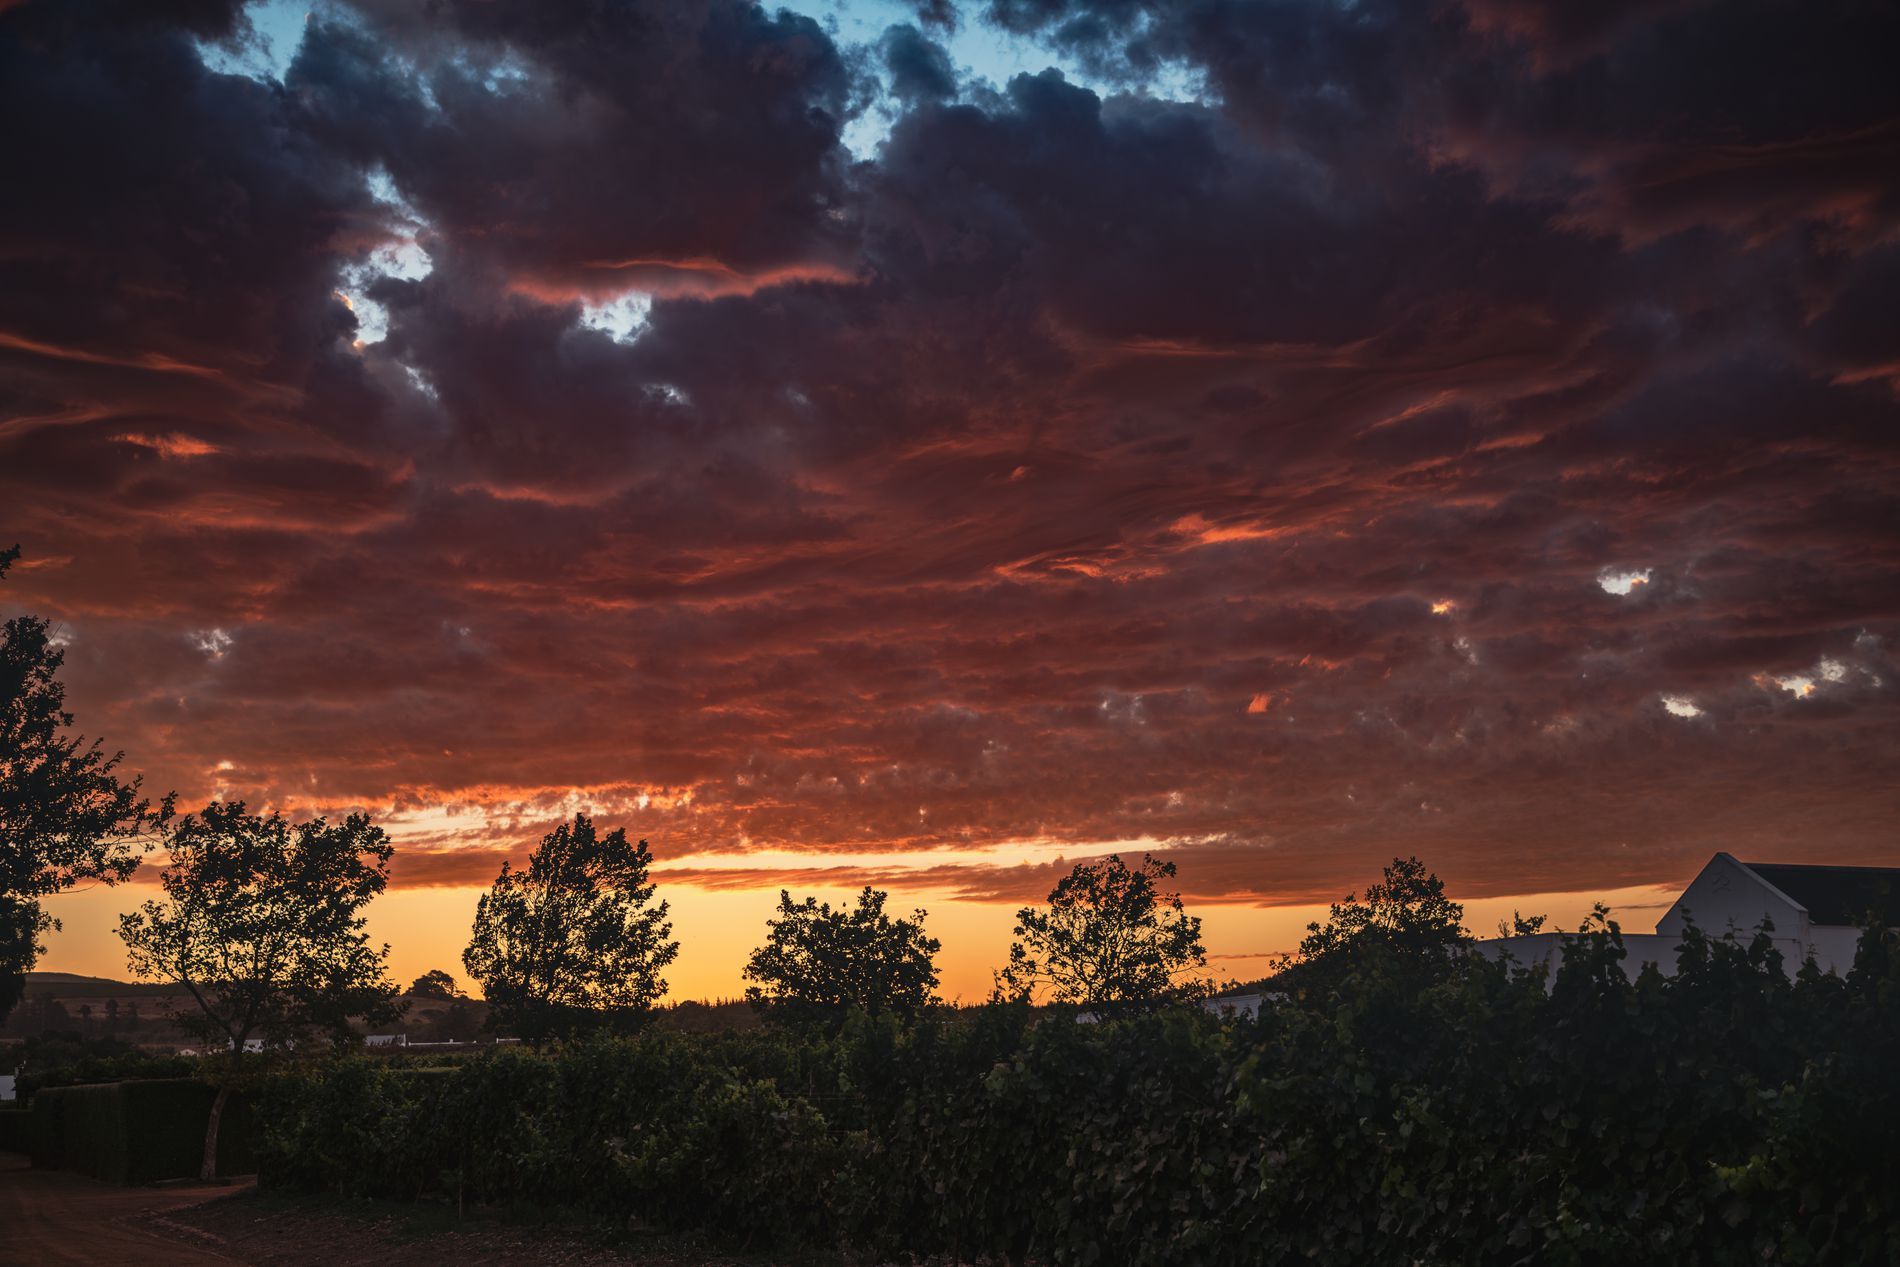
Sunset.
The image shows a shot of a nature scene, a sky full of clouds during sunset. Under the sky there is a building, a hill and many trees.
The image shows an eye level shot of a dramatic nature scene, a clouded sky during sunset. The sky is the main focus of the image as its taking most of the composition. The dark clouds in the sky are tinged with a rich orange color, adding sense of beauty and mystery. While the green trees on the ground are adding life to the image.
Labels: Nature, Outdoors, Sky, Cloud, Landscape, Plant, Tree, Sunset, Scenery, Sunrise, Architecture, Building, Shelter, Vegetation, Cumulus, Weather, Grass, Horizon, Sunlight, Land, Woodland, Countryside, Neighborhood, Silhouette, Grove, Sun, Wilderness, trees, fence, hill, ground, Clouds
Camera: Canon Canon EOS 5D Mark IV
Lens: EF24-105mm f/4L IS II USM, Canon EF24-105mm f/4L IS II USM
Aperture: F5
Exposure: 1/60 sec
ISO: 100
Focal length: 50.0 mm